John C. Lincoln

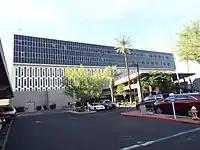
John C. Lincoln Medical Center in Sunnyslope.

Lincoln donated the money to begin construction of the John C. Lincoln Medical Center in Sunnyslope section of Phoenix and the John C. Lincoln Deer Valley Medical Center which now goes by the name of the Deer Valley Medical Center. Upon his death in 1959, Helen and his friends almost immediately began fundraising for an official hospital to commemorate his deeds. John C. Lincoln Hospital opened its doors in 1965.